Psi Upsilon

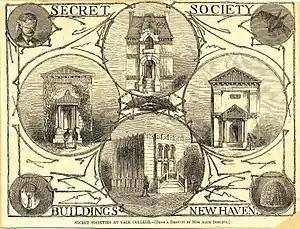
"Secret Society Buildings at Yale College", by Alice Donlevy ca. 1880. Pictured are: Psi Upsilon Left center: Skull & Bones (Russell Trust Association). Right center: Delta Kappa Epsilon. Bottom: Scroll and Key (Kingsley Trust Association)

In 1833, five sophomore and two freshman members of the Delphian Society, a local literary group, had become friends and began to meet regularly to exchange essays and engage in literary debate. The seven men thus founded Psi Upsilon on the evening of November 24, 1833. The first constitution was adopted on January 10, 1834.